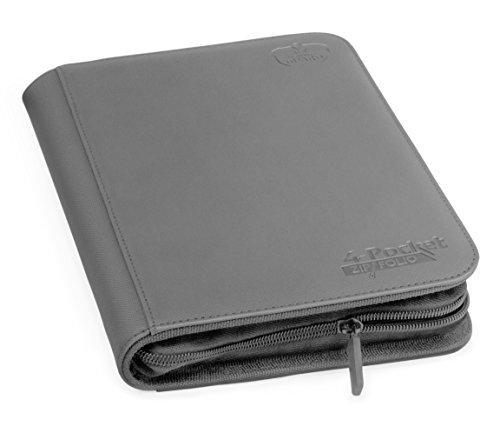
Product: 4 Pocket Zipfolio Xenoskin Deck Case, Grey
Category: Toys & Games | Collectible Toys | Collectible Display & Storage | Card Storage & Display | Protective Sleeves
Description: Durable, rigid, and sturdy cover Keeps your card collection safe and prevents your cards from getting bent during transport.
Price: $19.95
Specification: ProductDimensions:8.7x6.7x0.2inches|ItemWeight:12.3ounces|ShippingWeight:12.6ounces(Viewshippingratesandpolicies)|DomesticShipping:ItemcanbeshippedwithinU.S.|InternationalShipping:ThisitemcanbeshippedtoselectcountriesoutsideoftheU.S.LearnMore|ASIN:B017SYT4FC|Itemmodelnumber:UGD010431|Manufacturerrecommendedage:3yearsandup